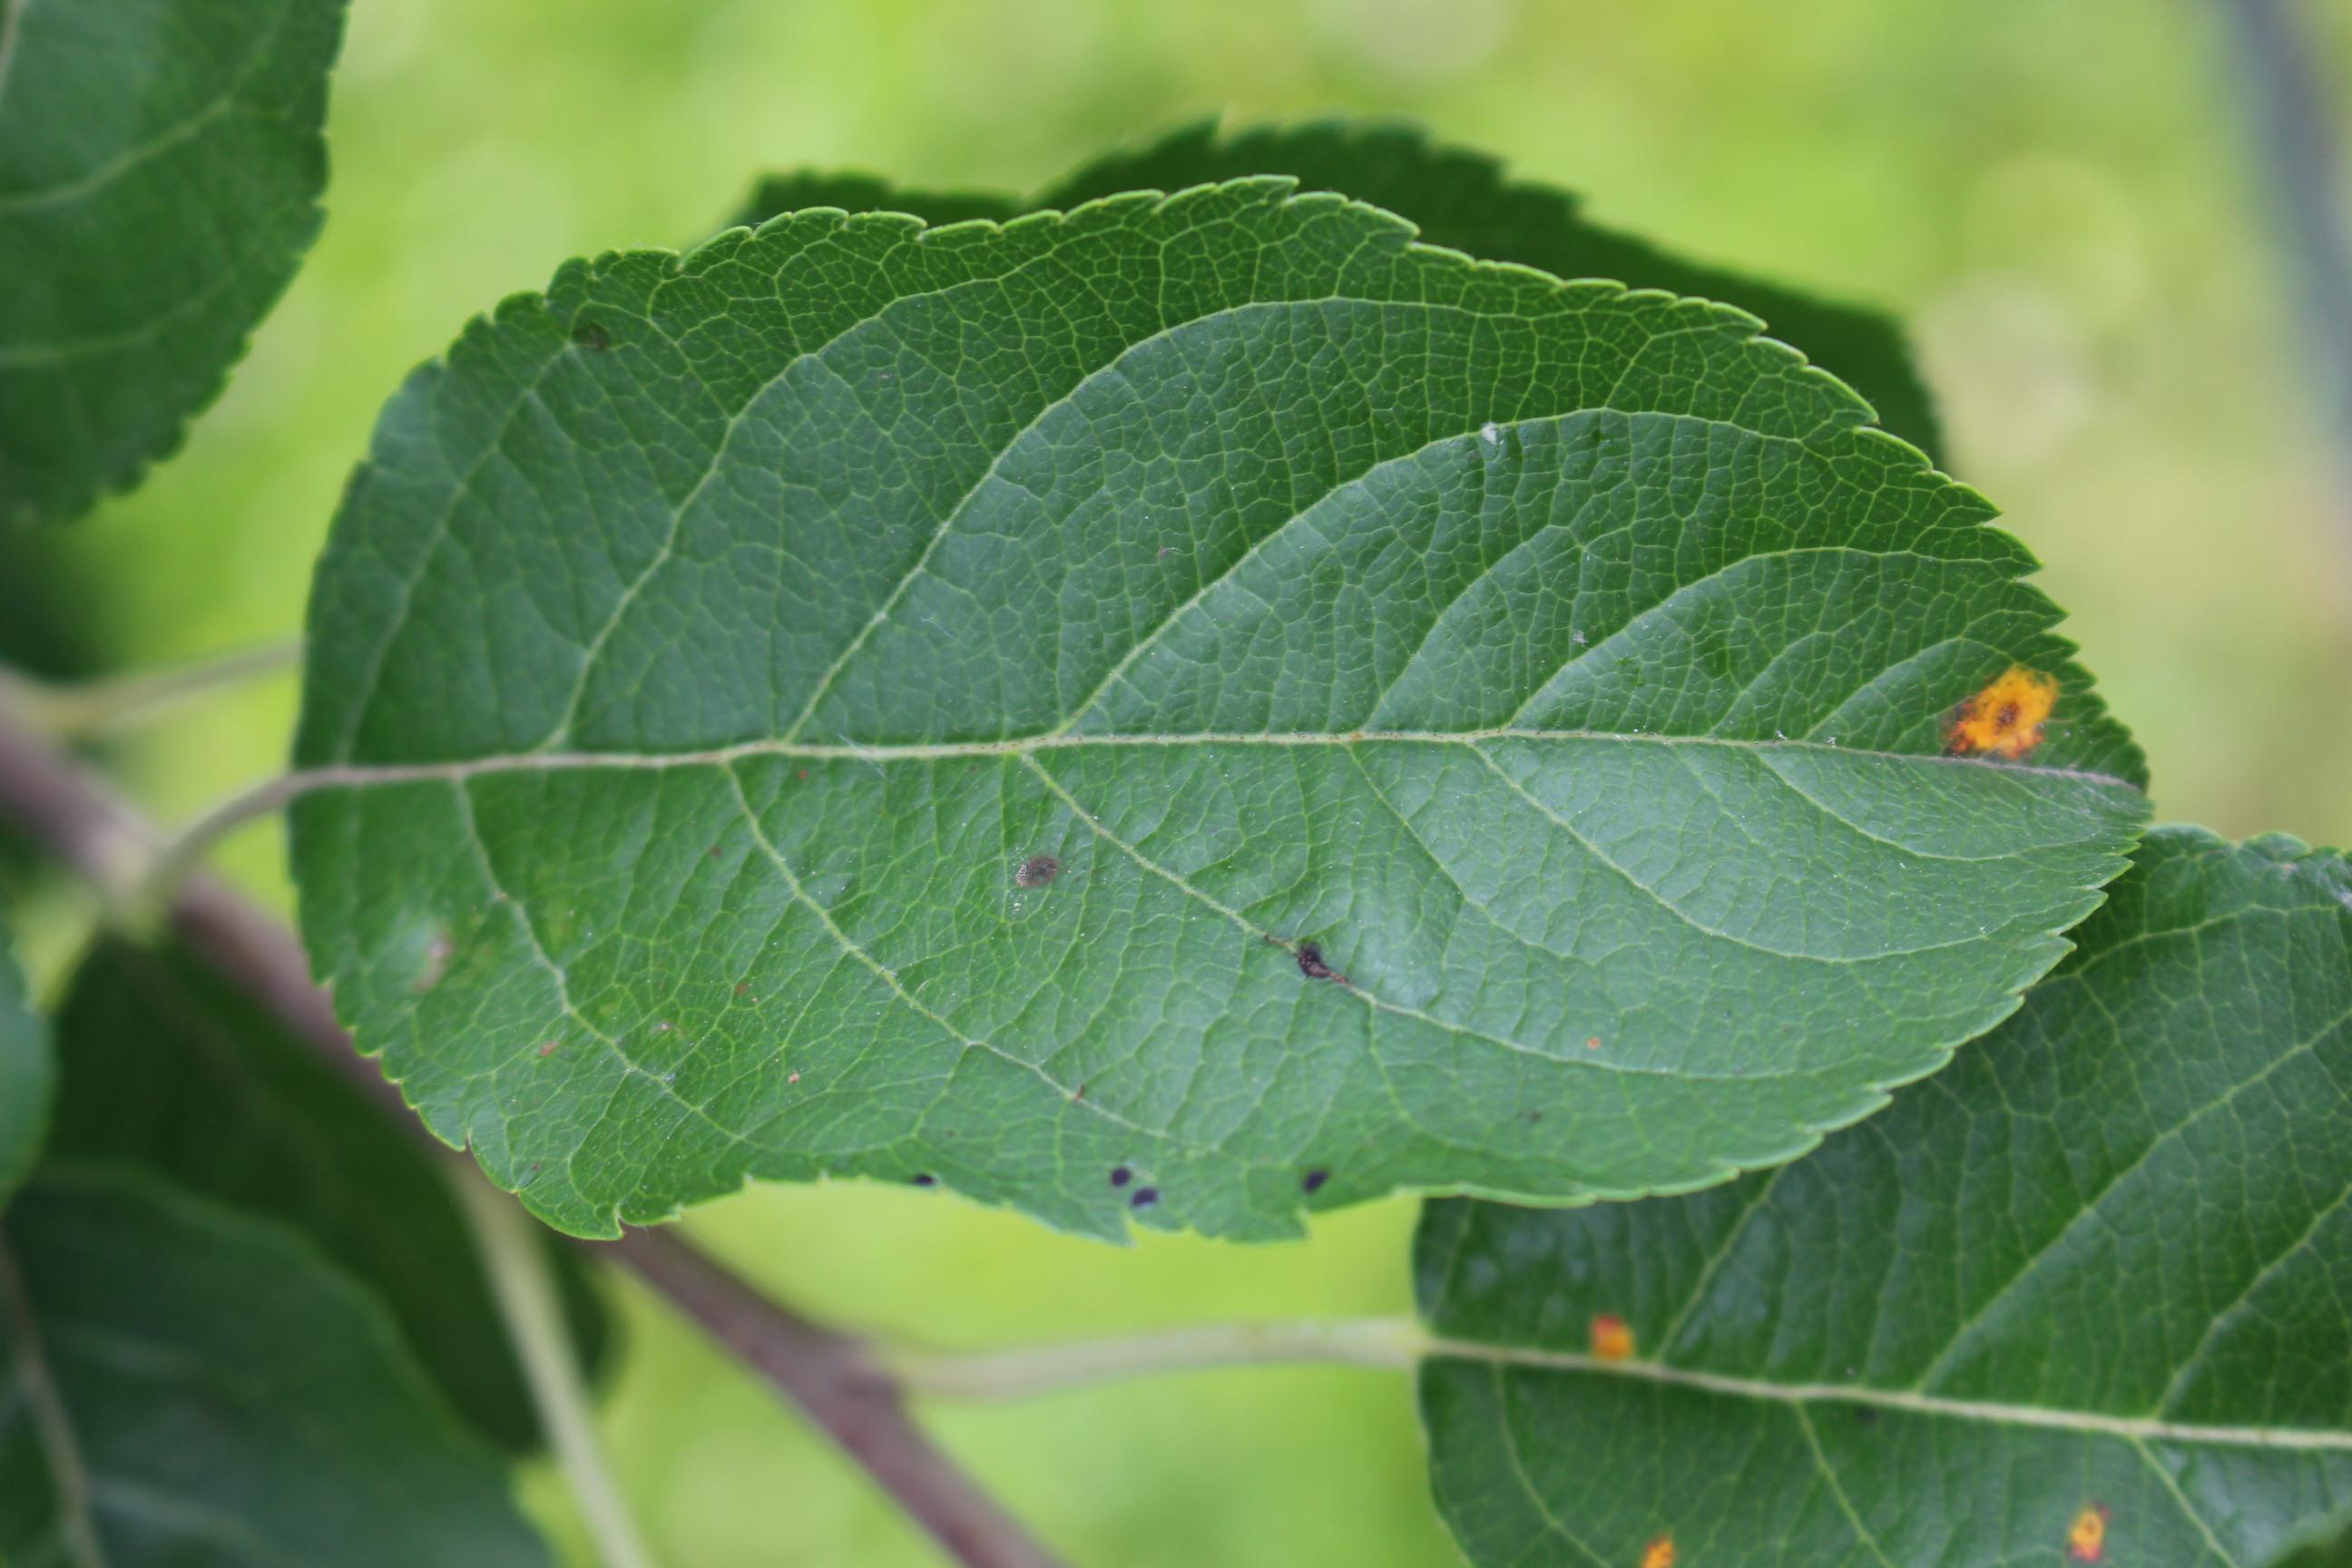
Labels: rust